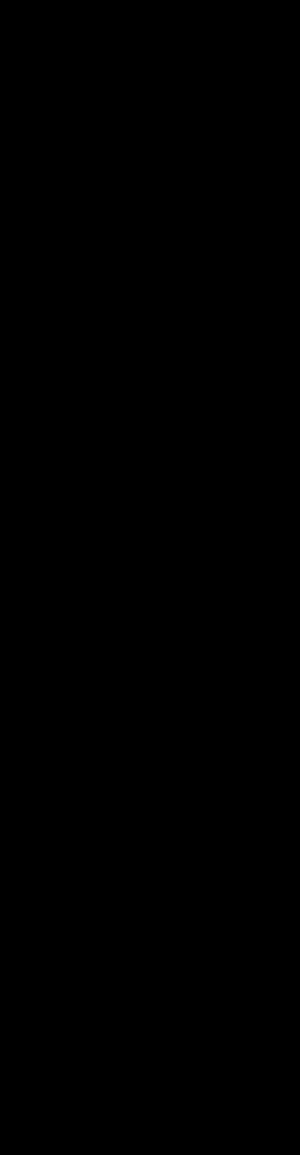
L'humanisme évolutif est un courant de libre pensée situé entre la philosophie, l'épistémologie et l'anthropologie. Il regroupe diverses écoles telles que l'écologie humaniste, la philosophie de l'évolution et l' humanisme environnemental. Il se veut également un courant culturel ayant une influence dans la société.